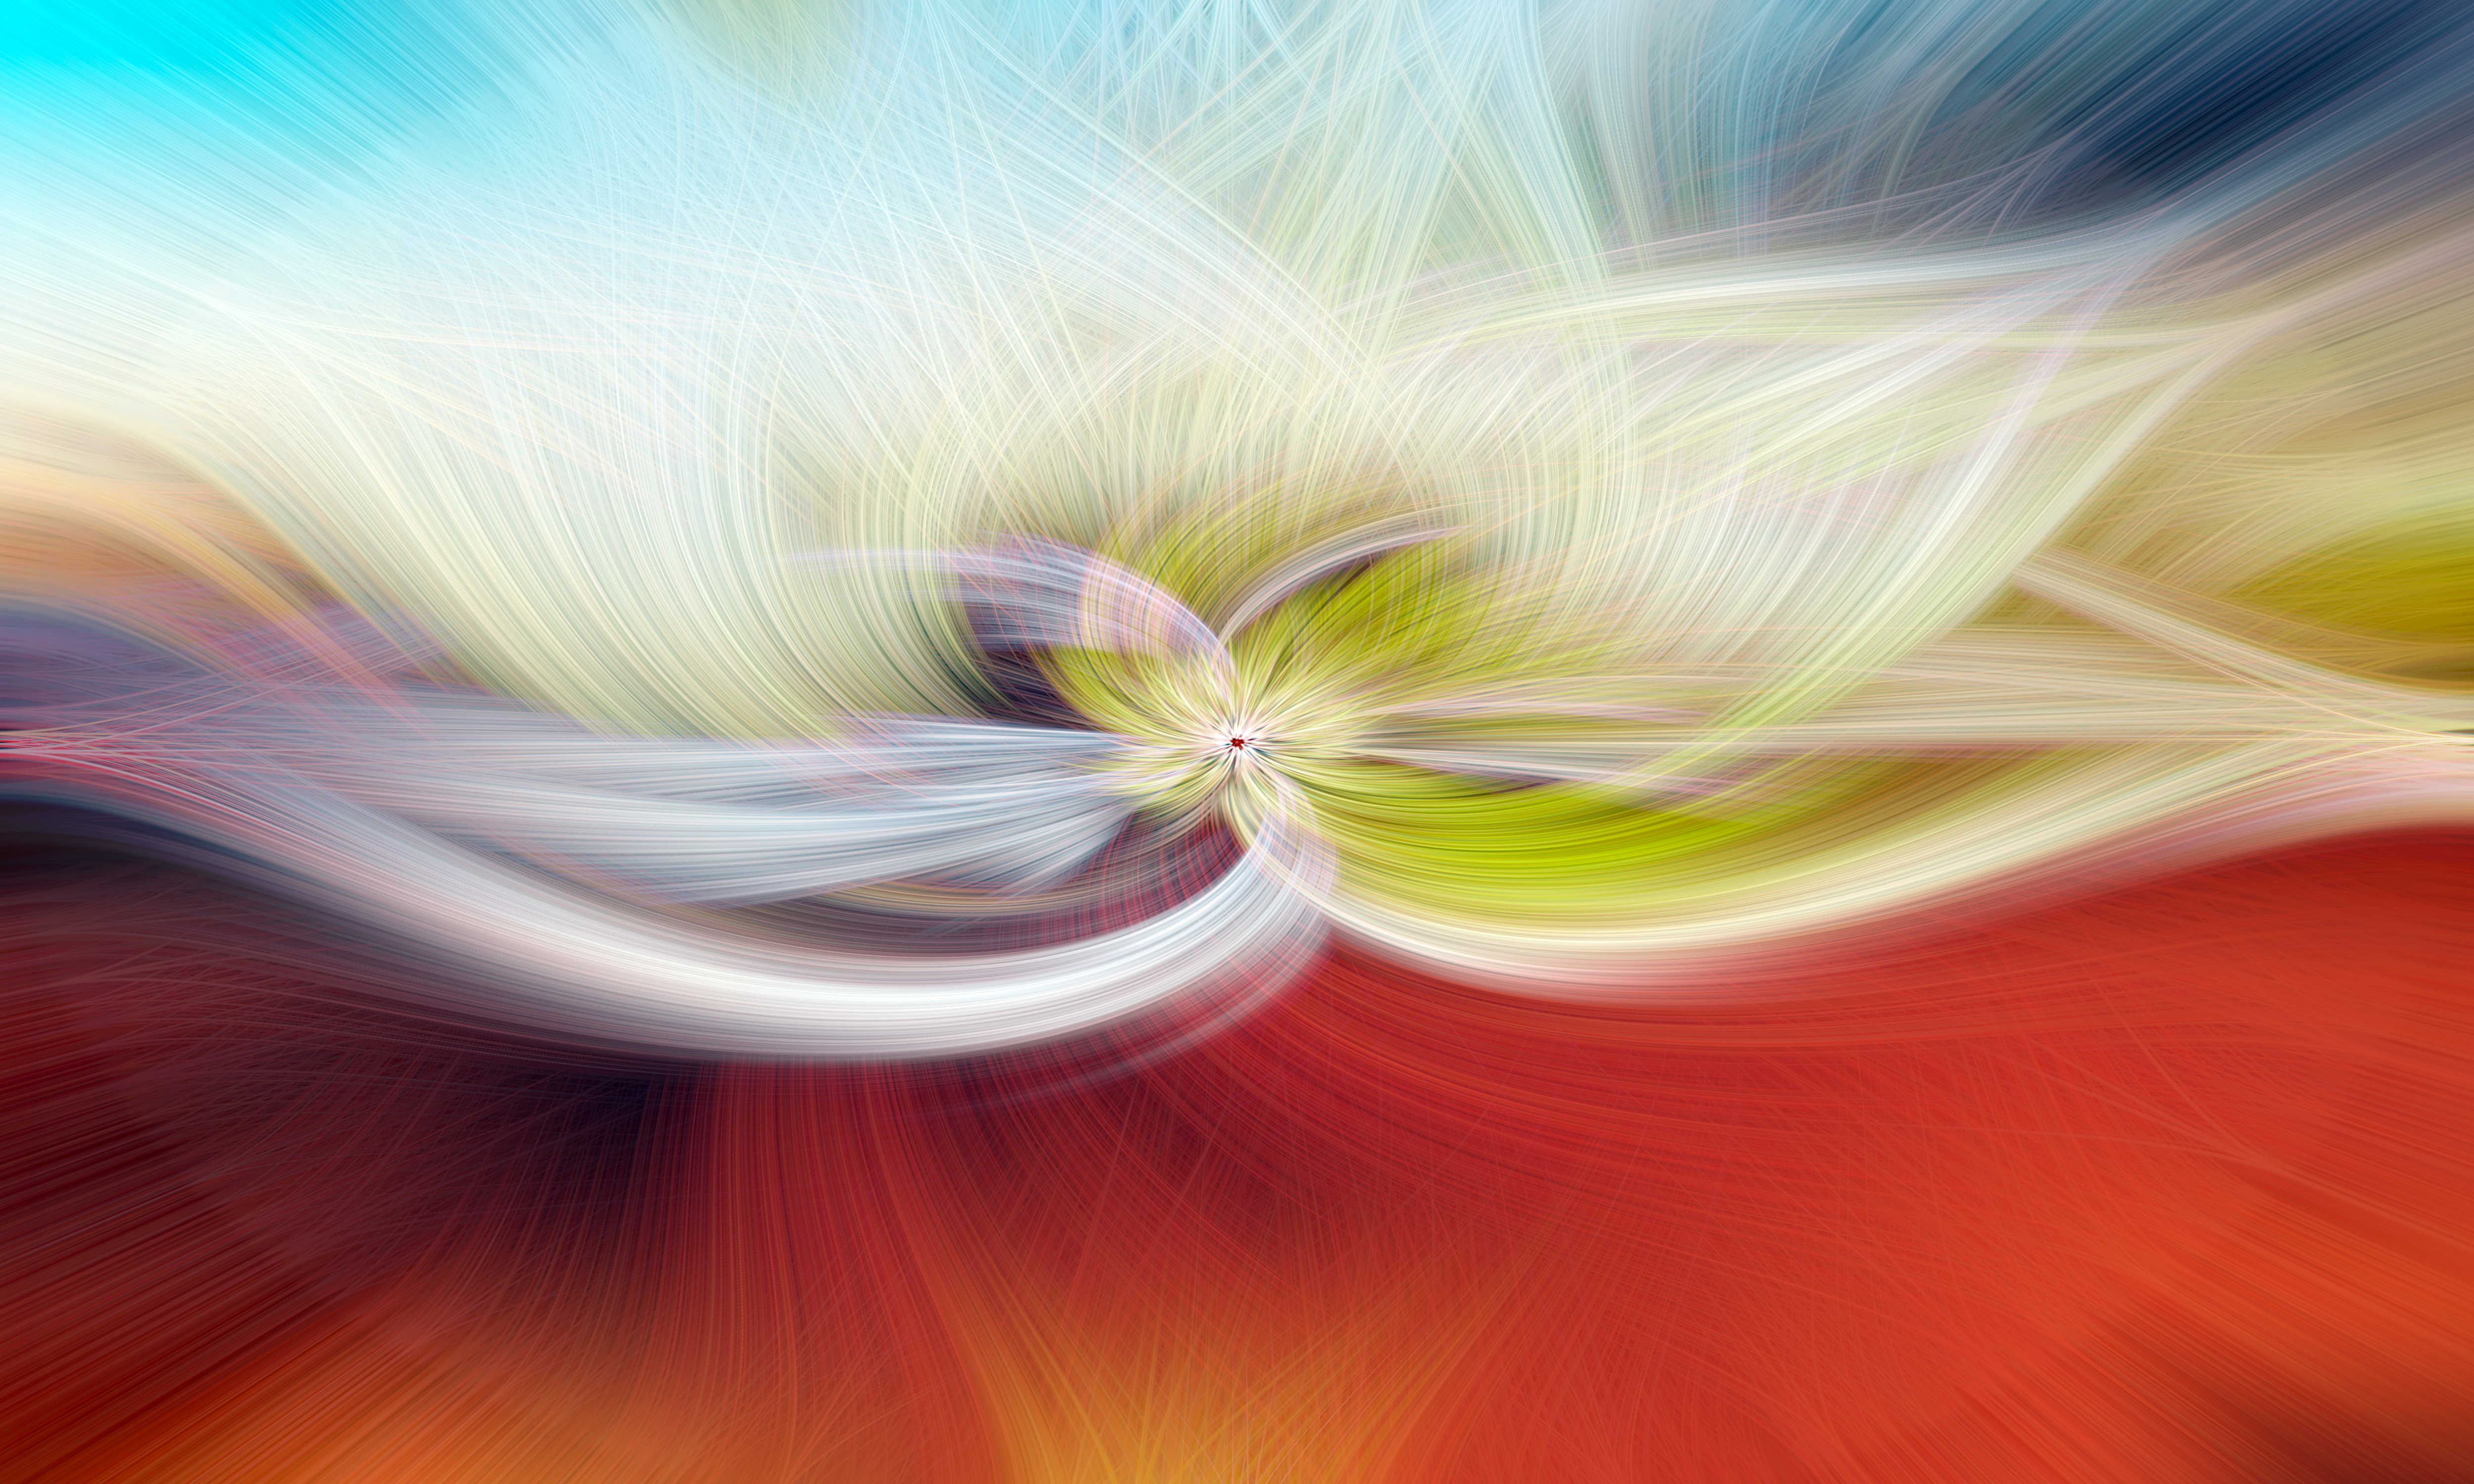
red, pink, yellow, graphic design, fractal art, plant, graphics, flower, art, Colorfulness, magenta